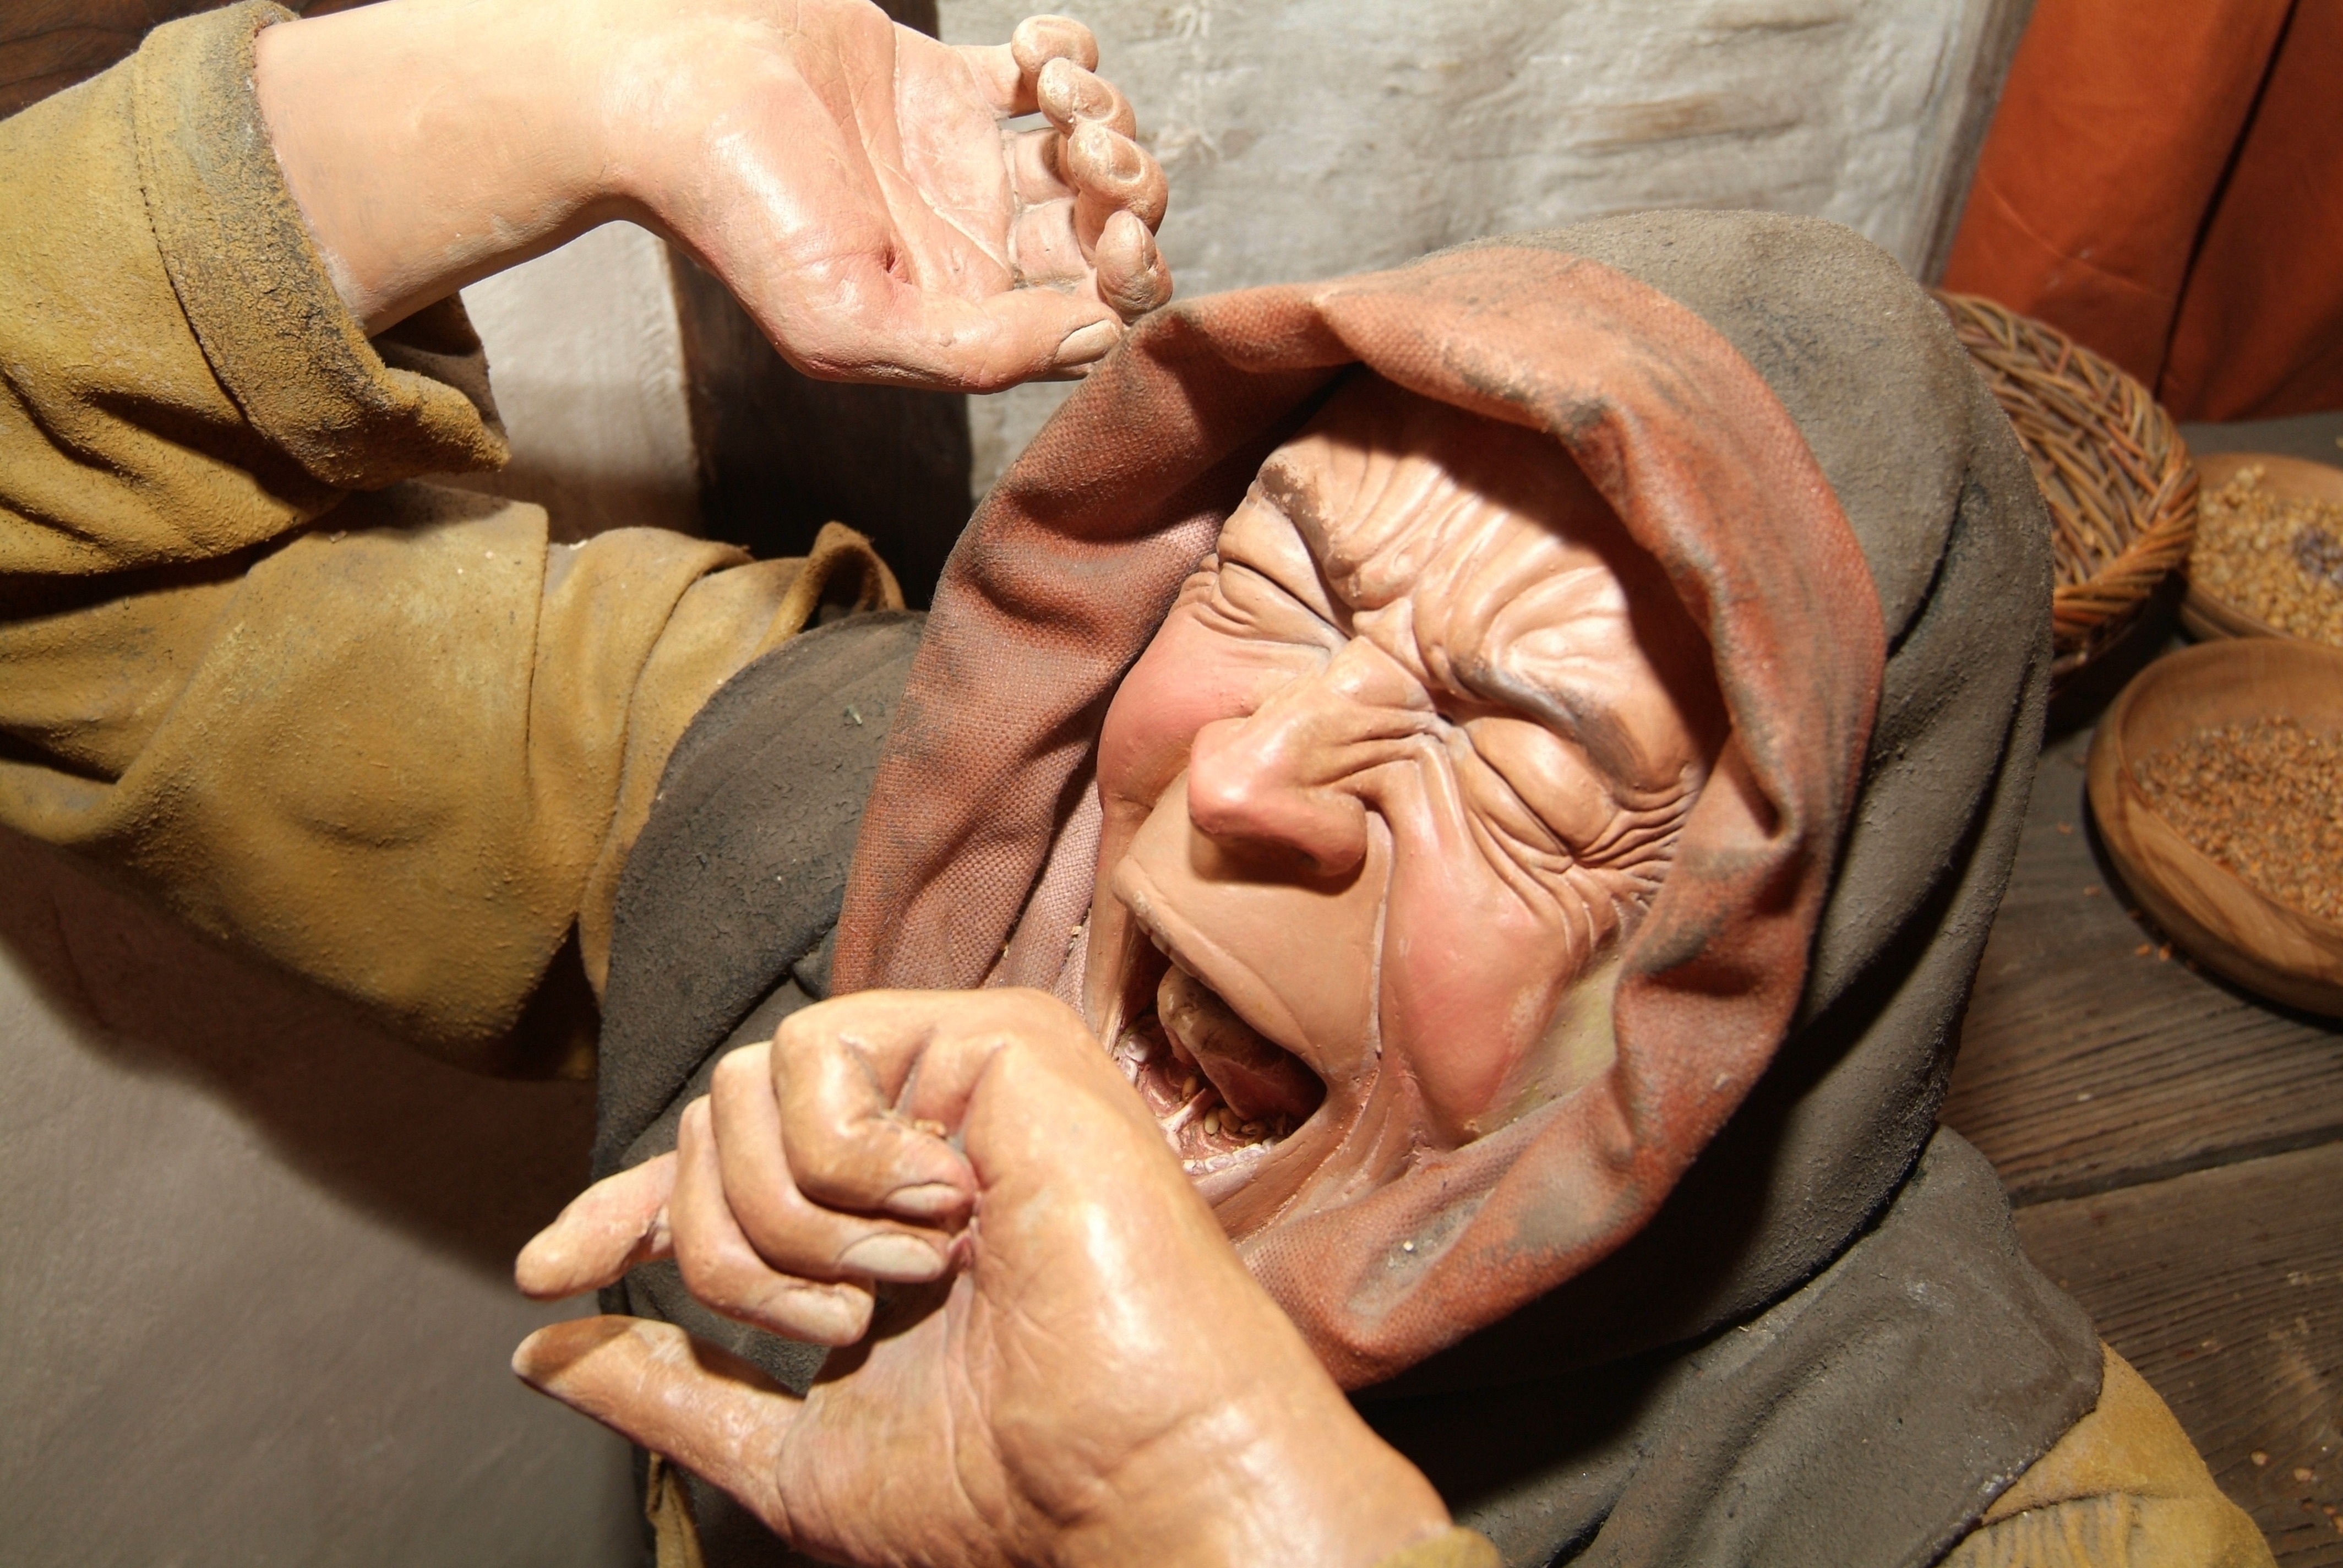
hand, man, person, people, male, statue, muscle, sculpture, art, temple, head, skin, pain, carving, scream, wax, grandparent, human positions